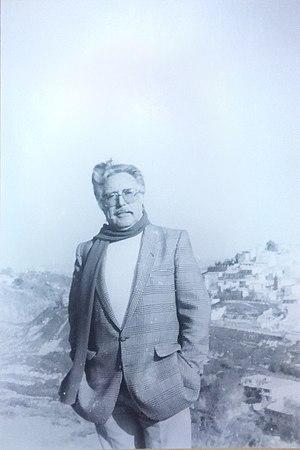
Juan Antonio Villacañas est un poète et essayiste espagnol.